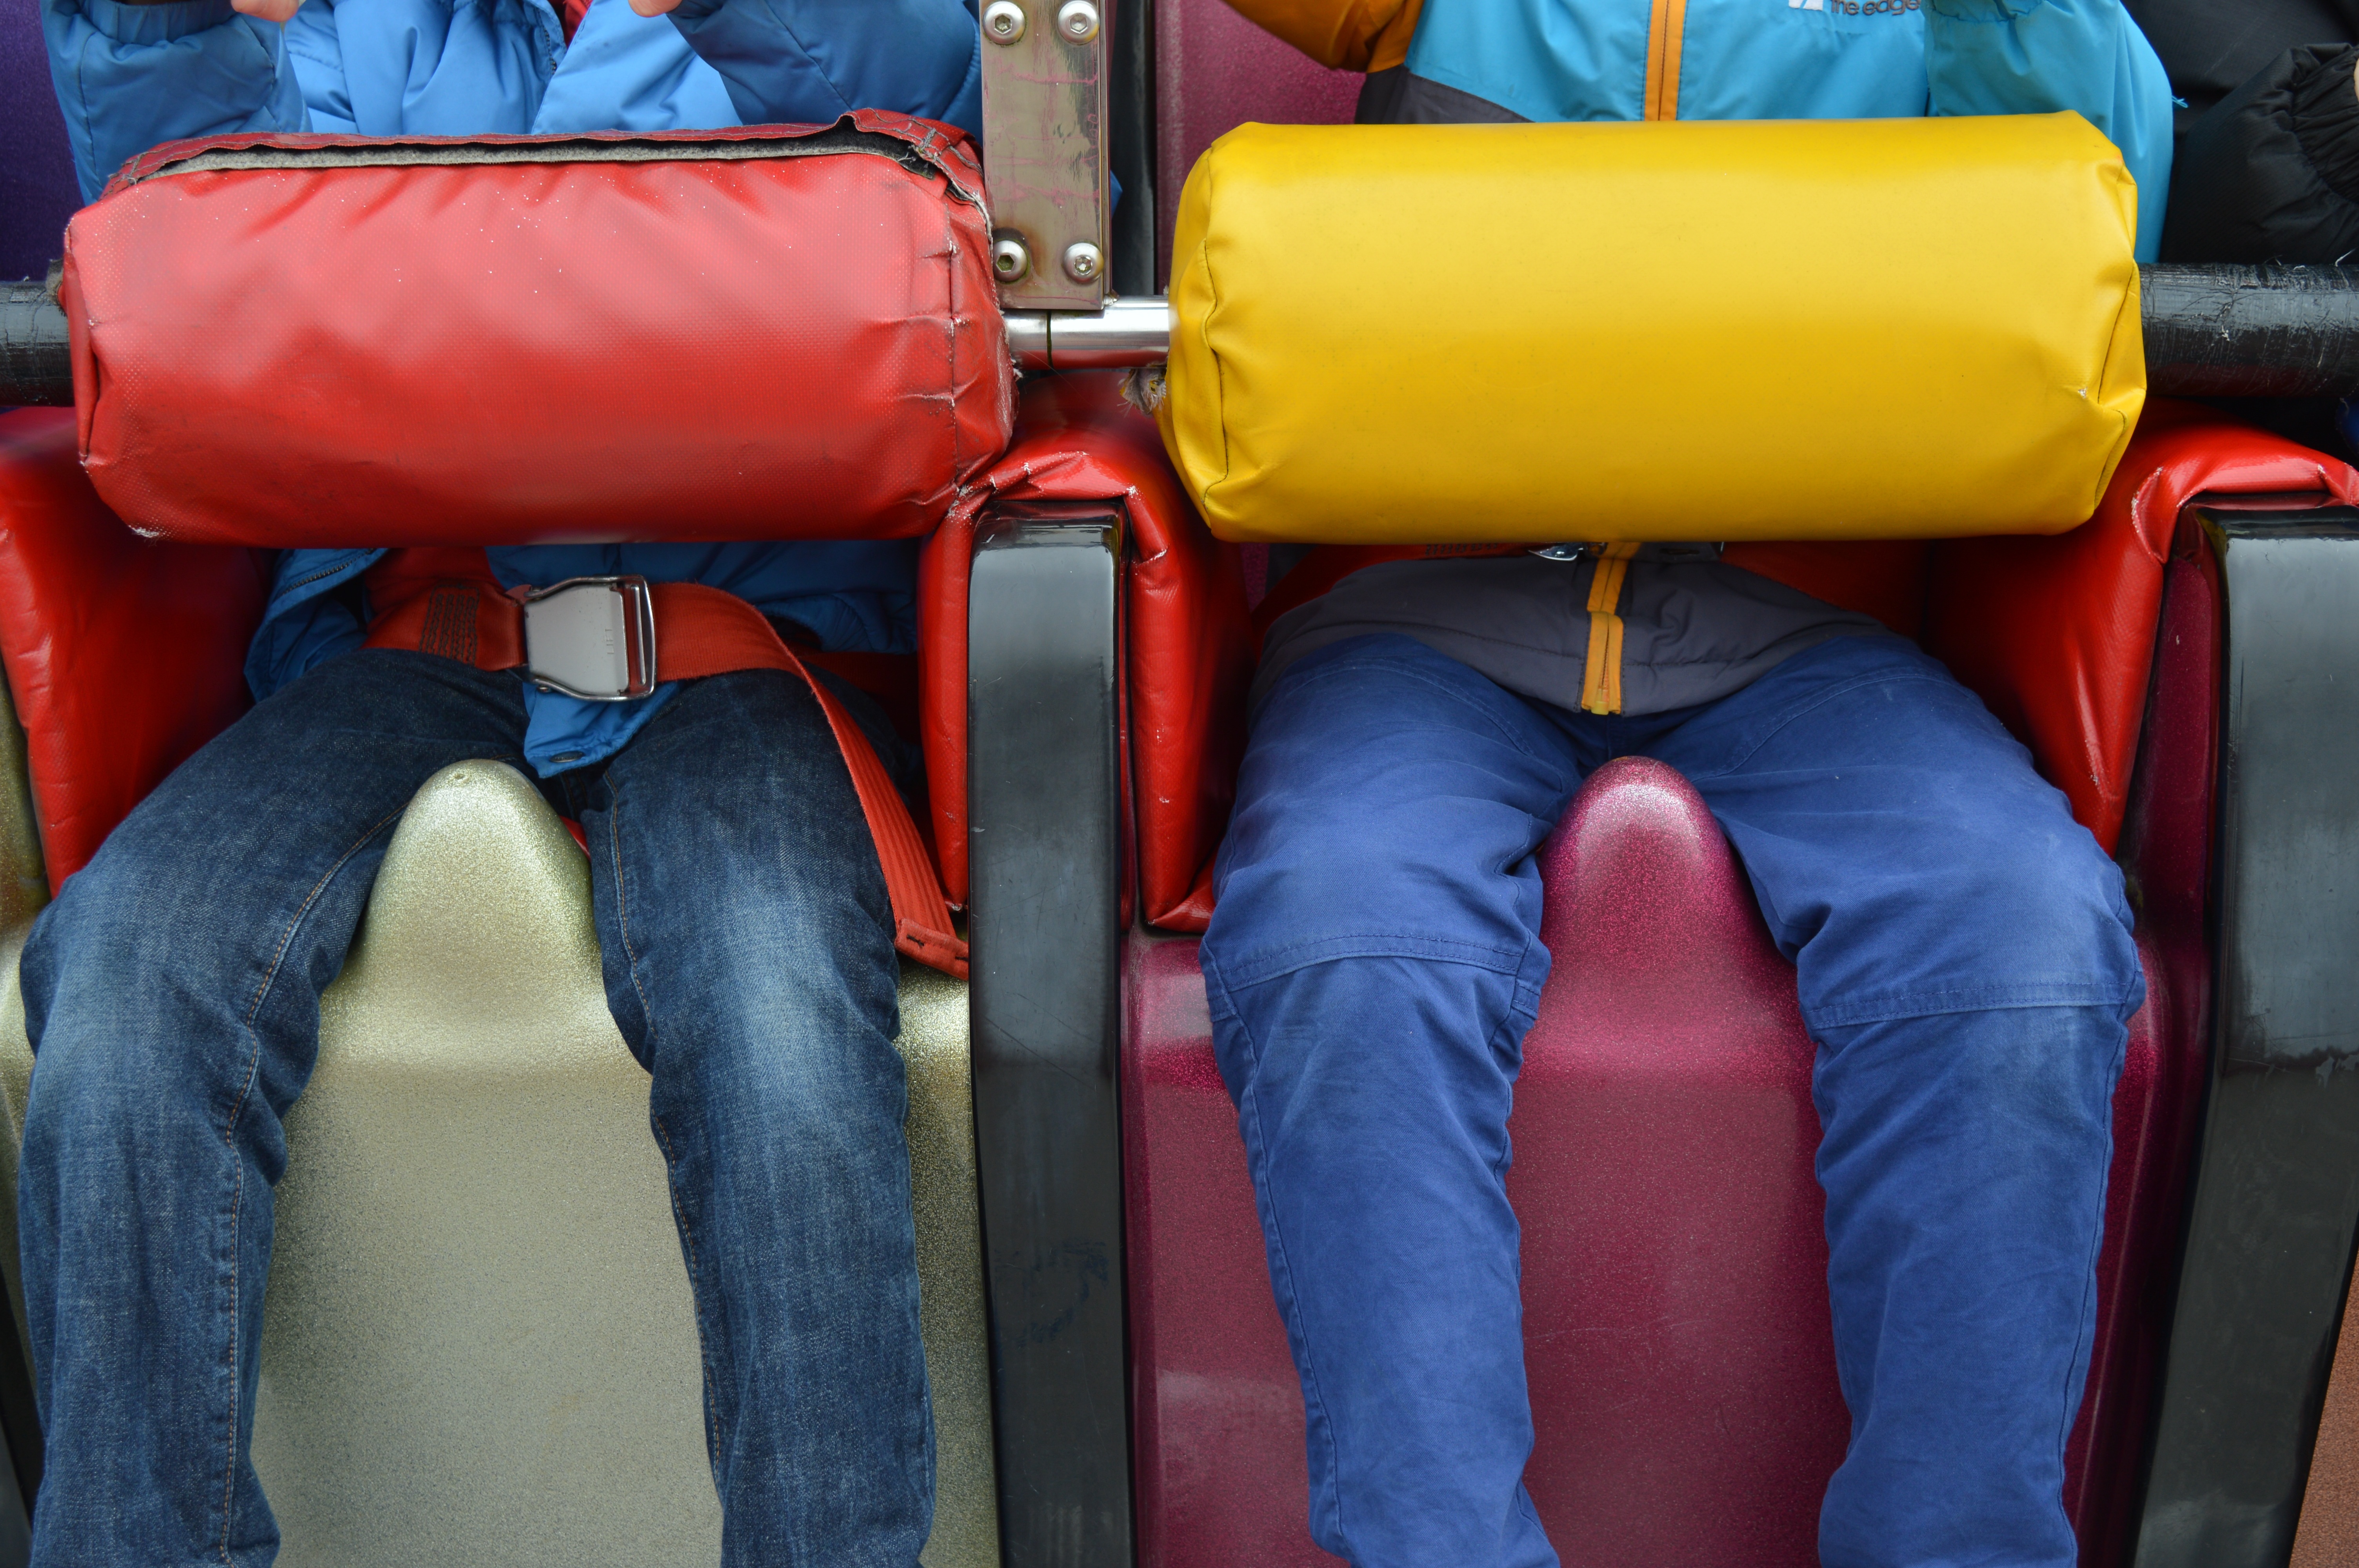
chair, red, color, sitting, ride, blue, furniture, fairground, legs, car seat, human positions